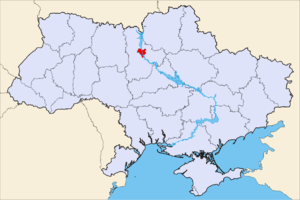
Ukraines oblaster
En oblast er Ukraines primære administrative enheder. Ukraine er en enhedsstat, og dermed har de 24 oblaster ikke større juridisk selvstændighed ud over det, der er fastsat i den ukrainske forfatning og fastsat ved lov af Ukraines parlament, Verkhovna Rada. Artiklerne 140-146 i kapitel XI af forfatningen omhandler de lokale myndigheder og deres beføjelser.